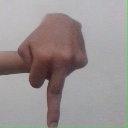
अक्षर: प